Schlattingen railway station

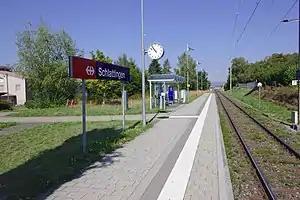
The platform at Schlattingen in 2018

Schlattingen railway station is a railway station in Schlattingen, in the Swiss canton of Thurgau. It is an intermediate stop on the Lake line and is served as a request stop by local trains only.